Px38-805

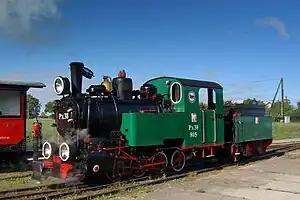

Px38-805, named "Leon", is a preserved Polish narrow gauge steam locomotive built by Fablok in Chrzanów, Poland. It was the only locomotive of PKP class Px38, and one of three built locomotives of Fablok W5A type.